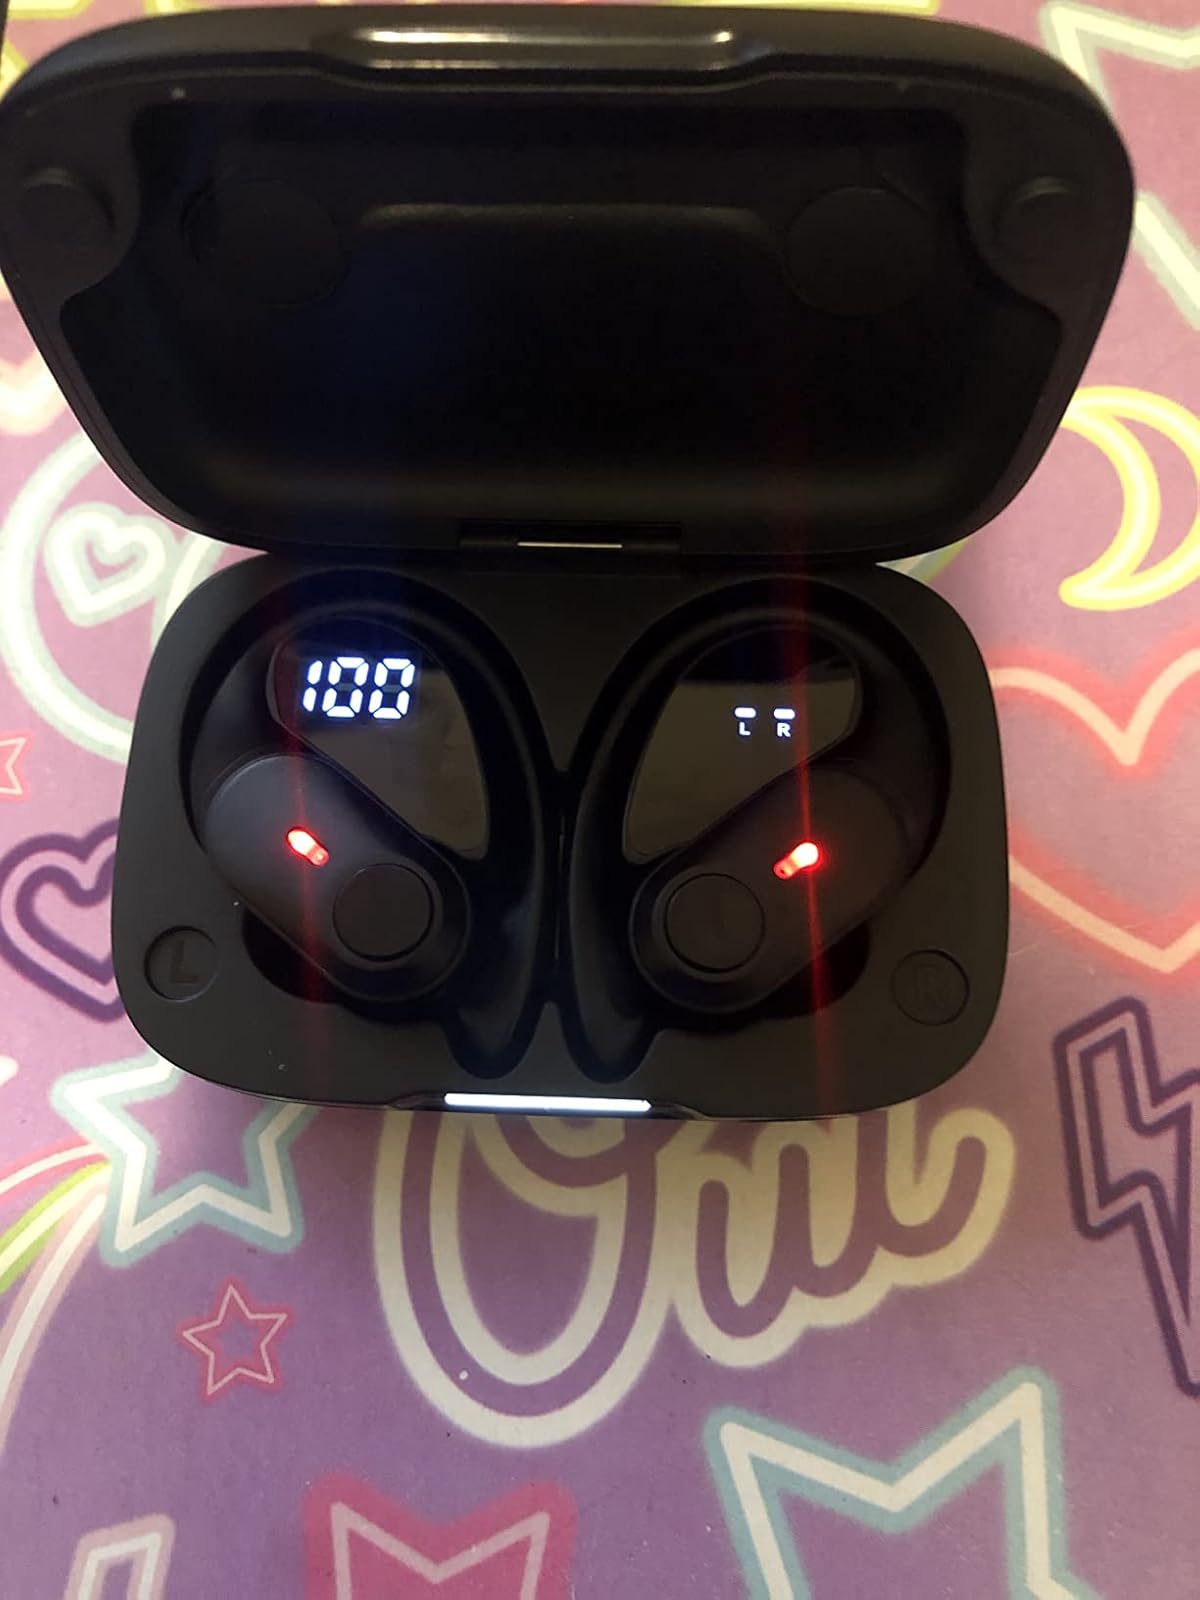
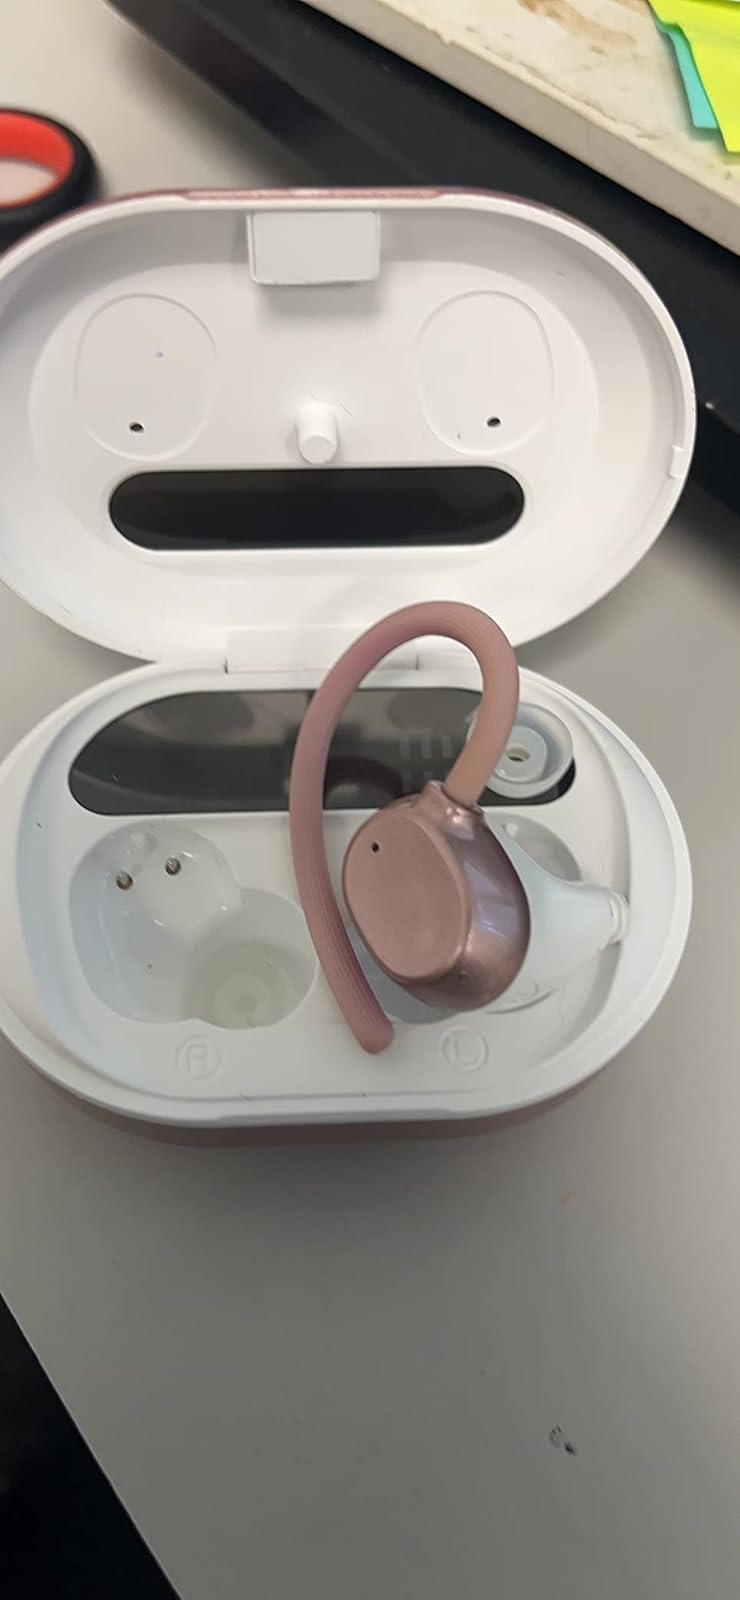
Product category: earbuds
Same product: no